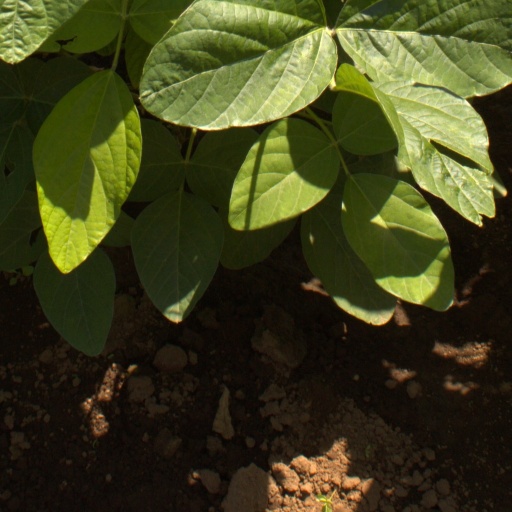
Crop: soybean